Avadhutaka Upanishad

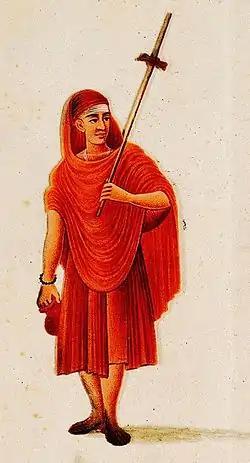
The text discusses the life of a liberated monk

The Avadhuta Upanishad (अवधूत उपनिषद) is a medieval era Sanskrit text and is one of the minor Upanishads of Hinduism. The text is attached to the Krishna Yajurveda, and is one of the 20 Sannyasa (renunciation) Upanishads. The text is also titled the "Brihadavadhuta Upanishad", "Laghuavadhuta Upanishad", and the "Avadhutopanishad".